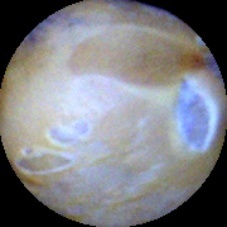
Label: Skin-damaged